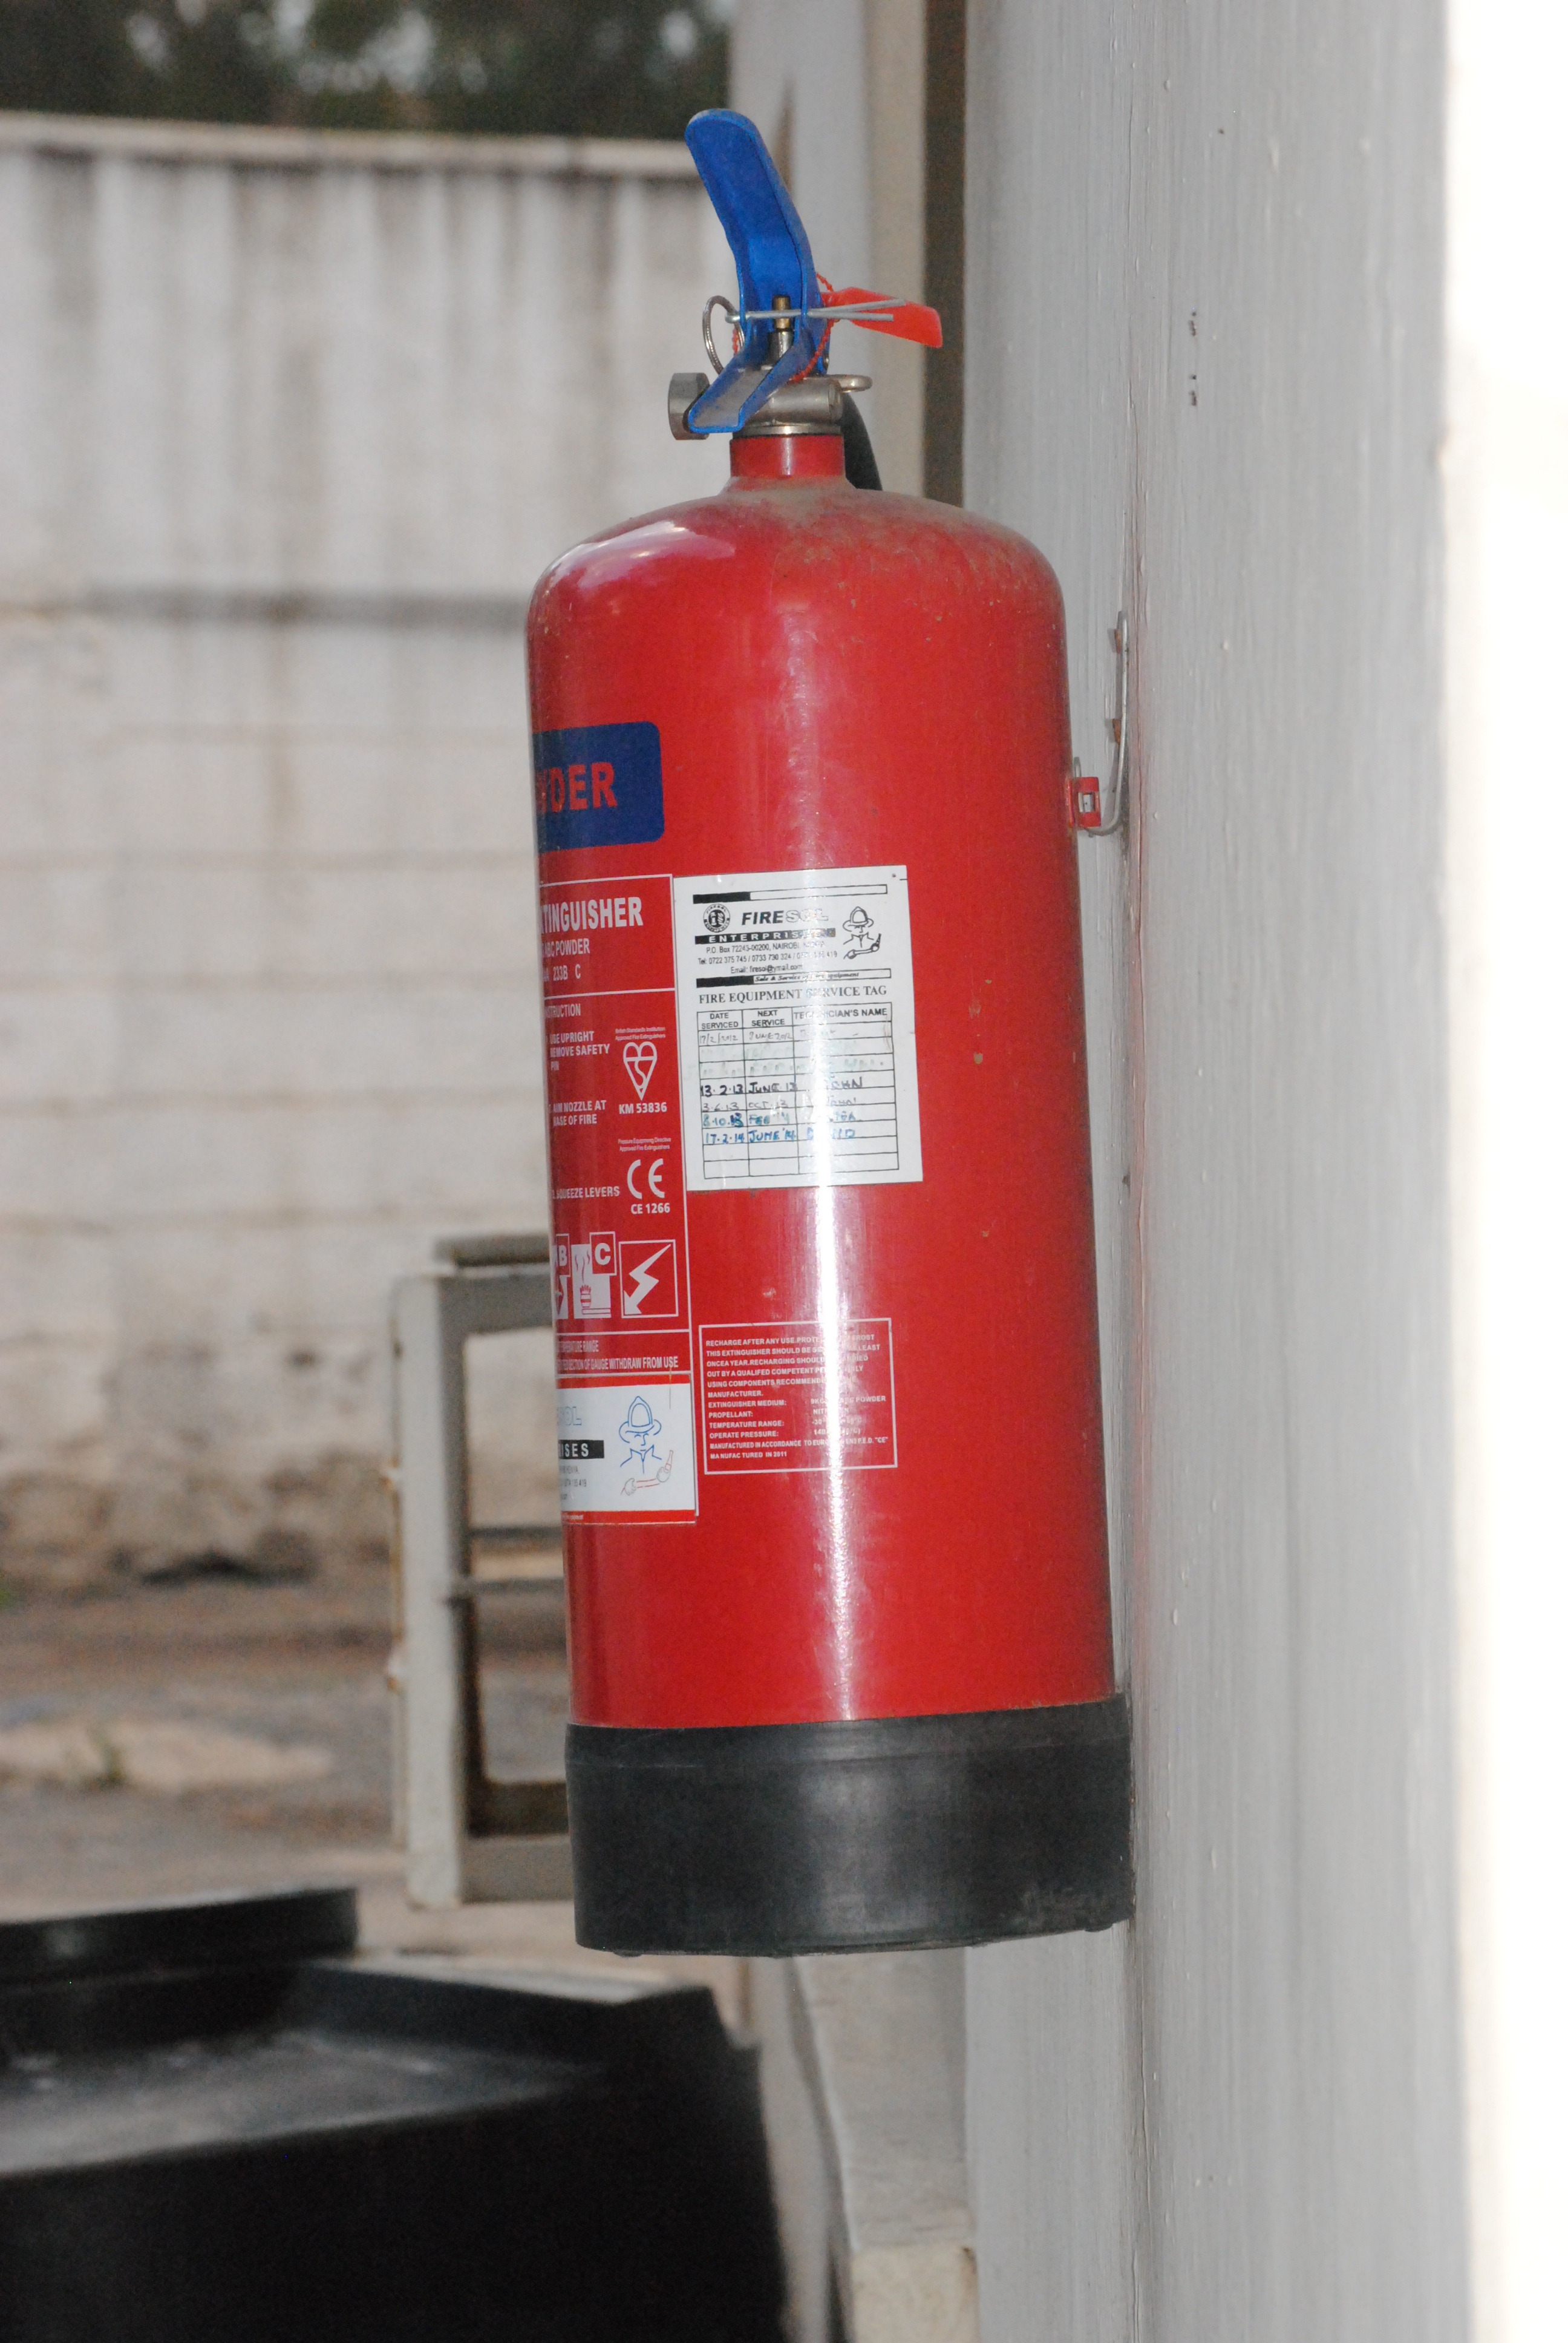
red, equipment, fire, lighting, extinguisher, fire fighting, fire extinguisher, man made object, fire drencher, extinguishers